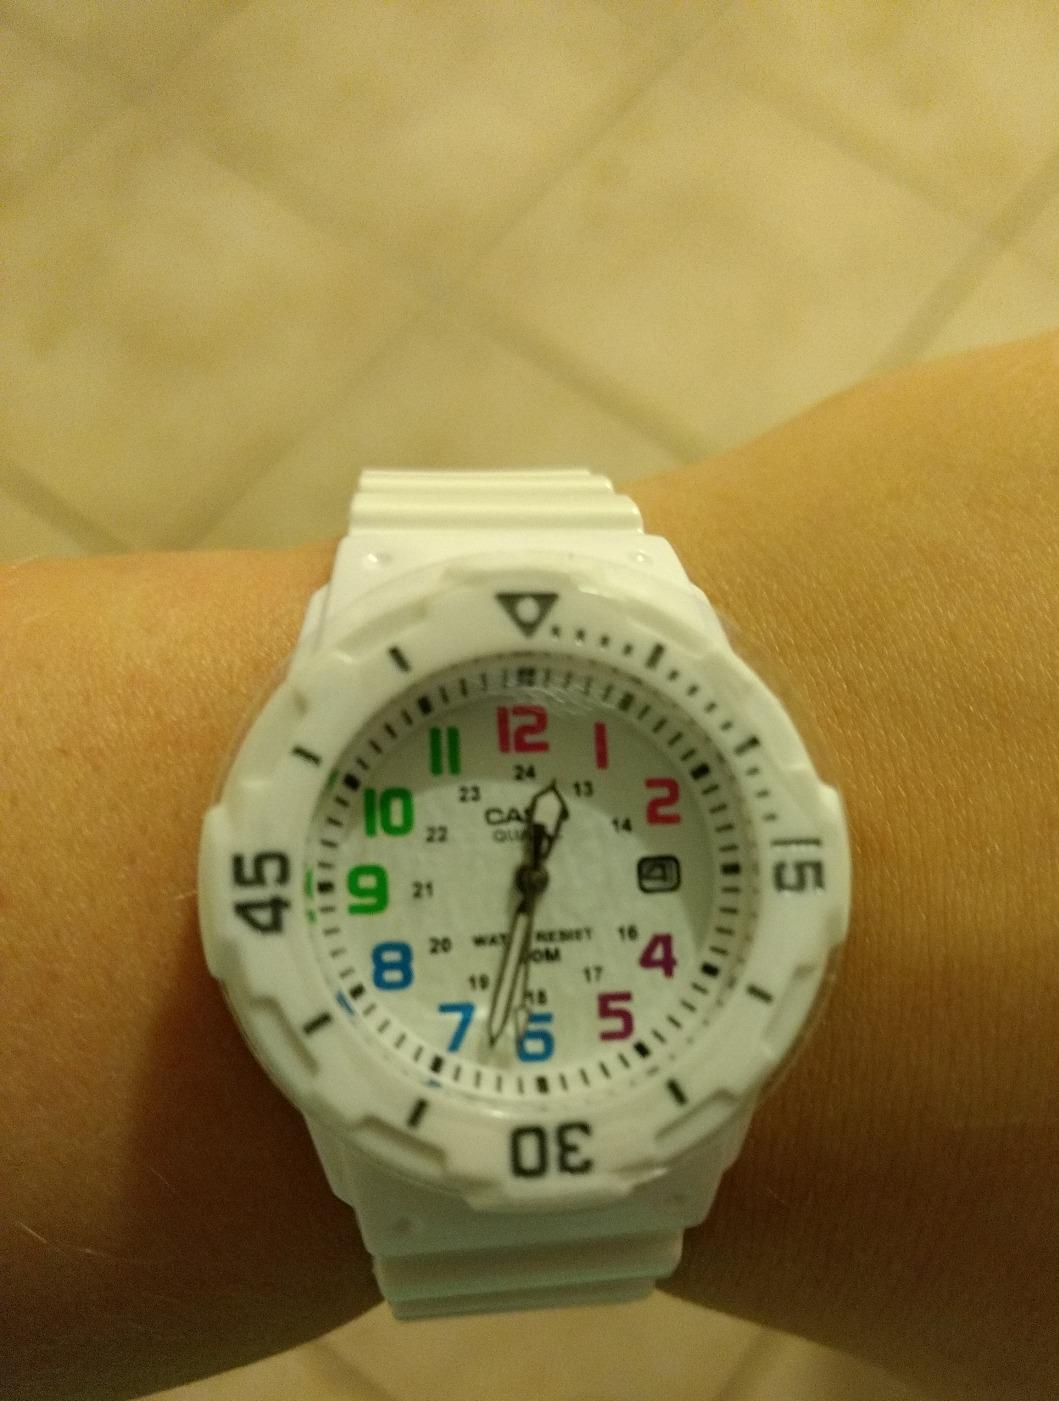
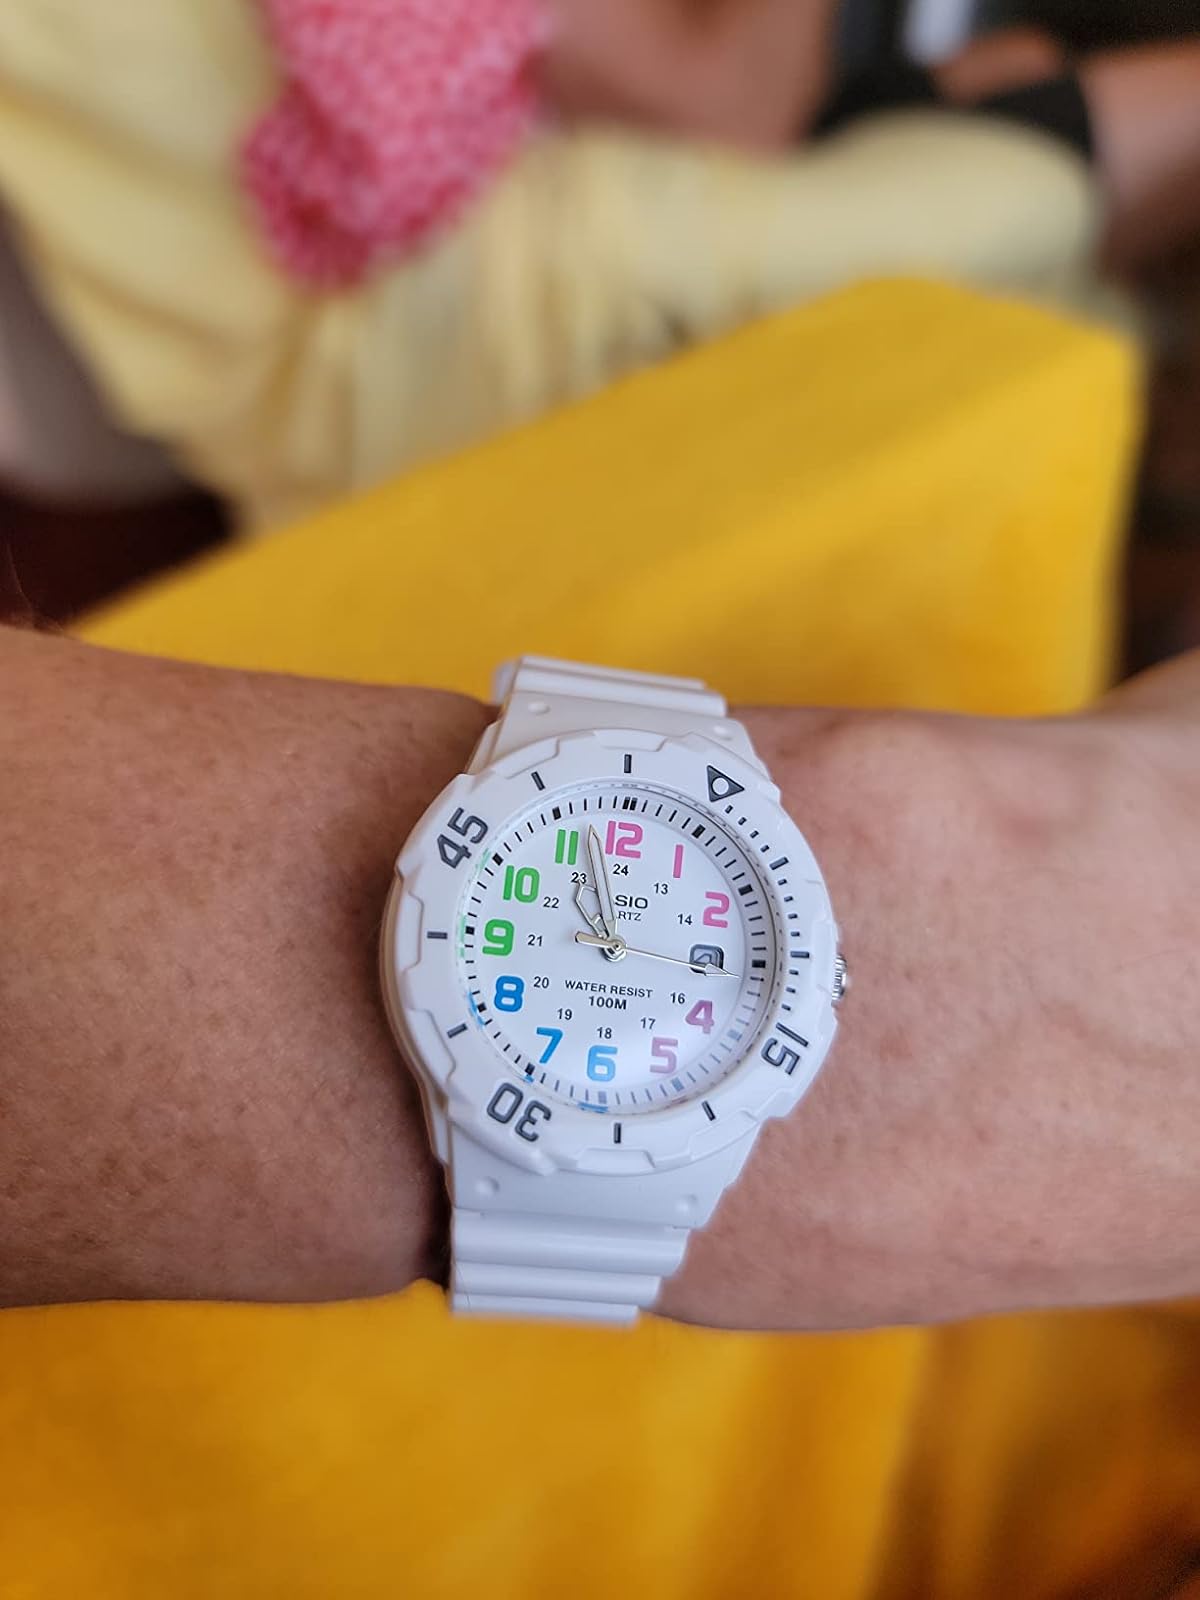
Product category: accessories_watch
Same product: yes